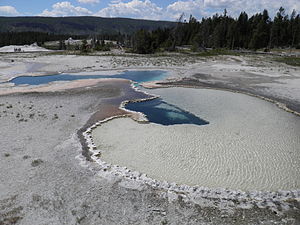
Doublet Pool
Doublet Pool. Under de blå områder findes kildens to udspring.
Doublet Pool er en varm kilde på Geyser Hill i Upper Geyser Basin i Yellowstone National Park i staten Wyoming i USA. Kilden er ca. 8 meter lang og 2,7 meter bred. Den er 2,4 meter dyb på det dybeste sted. Vandtemperaturen er omkring 90 ᵒ.